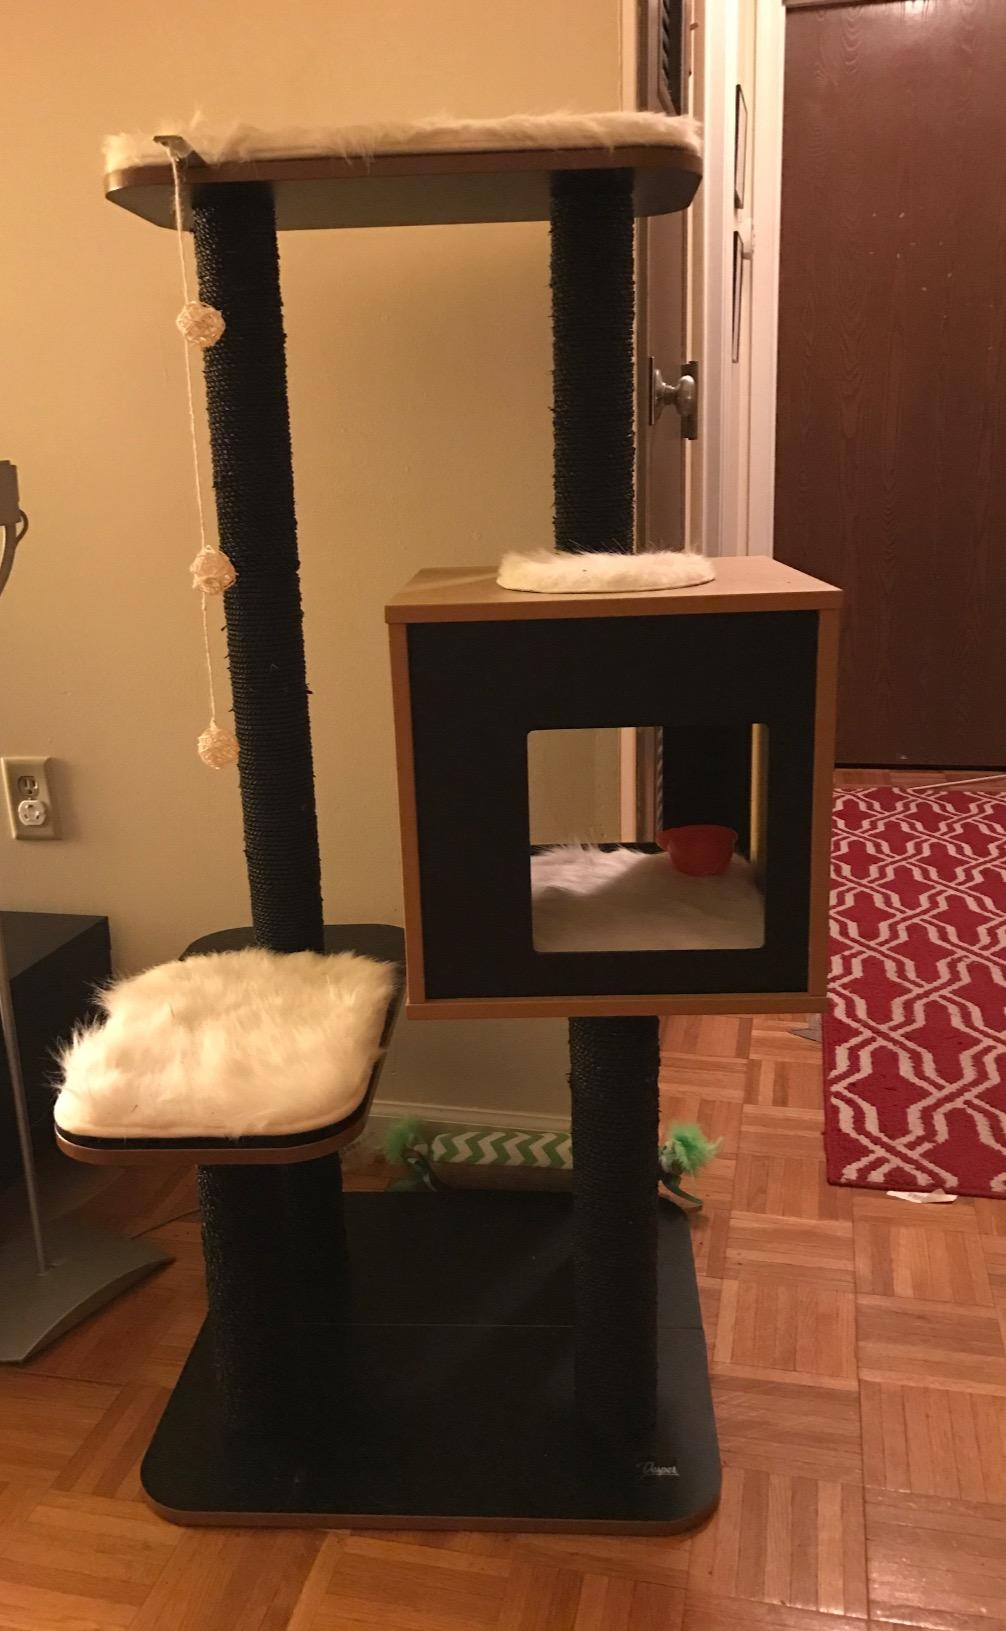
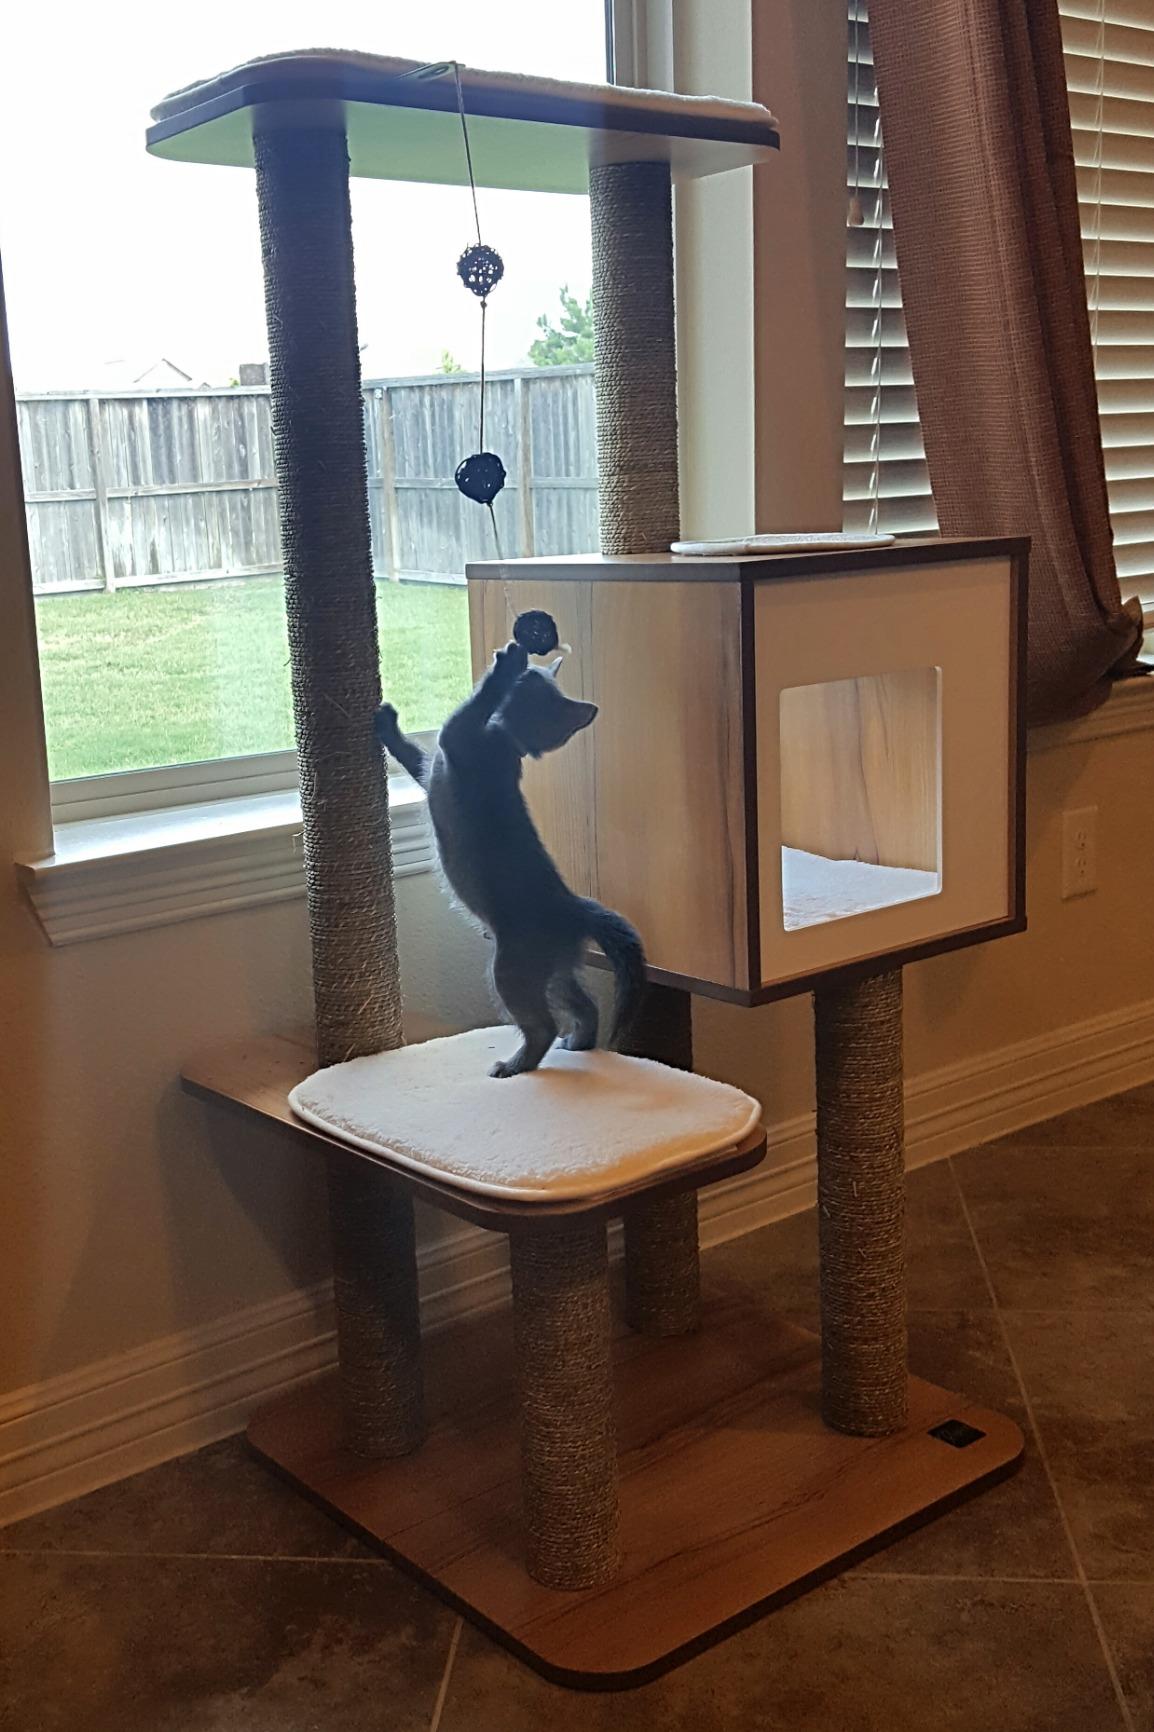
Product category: items_cat tree
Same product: no